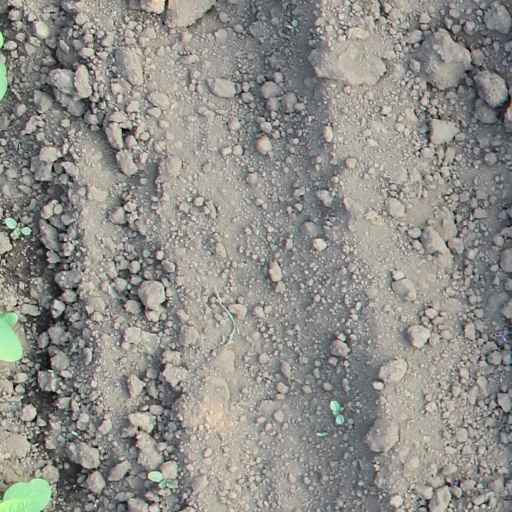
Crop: soybean